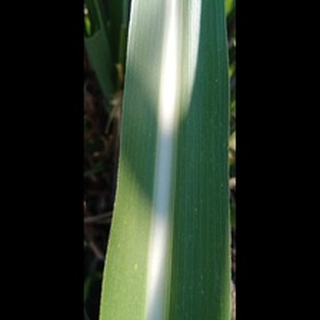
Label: healthy_sugarcane